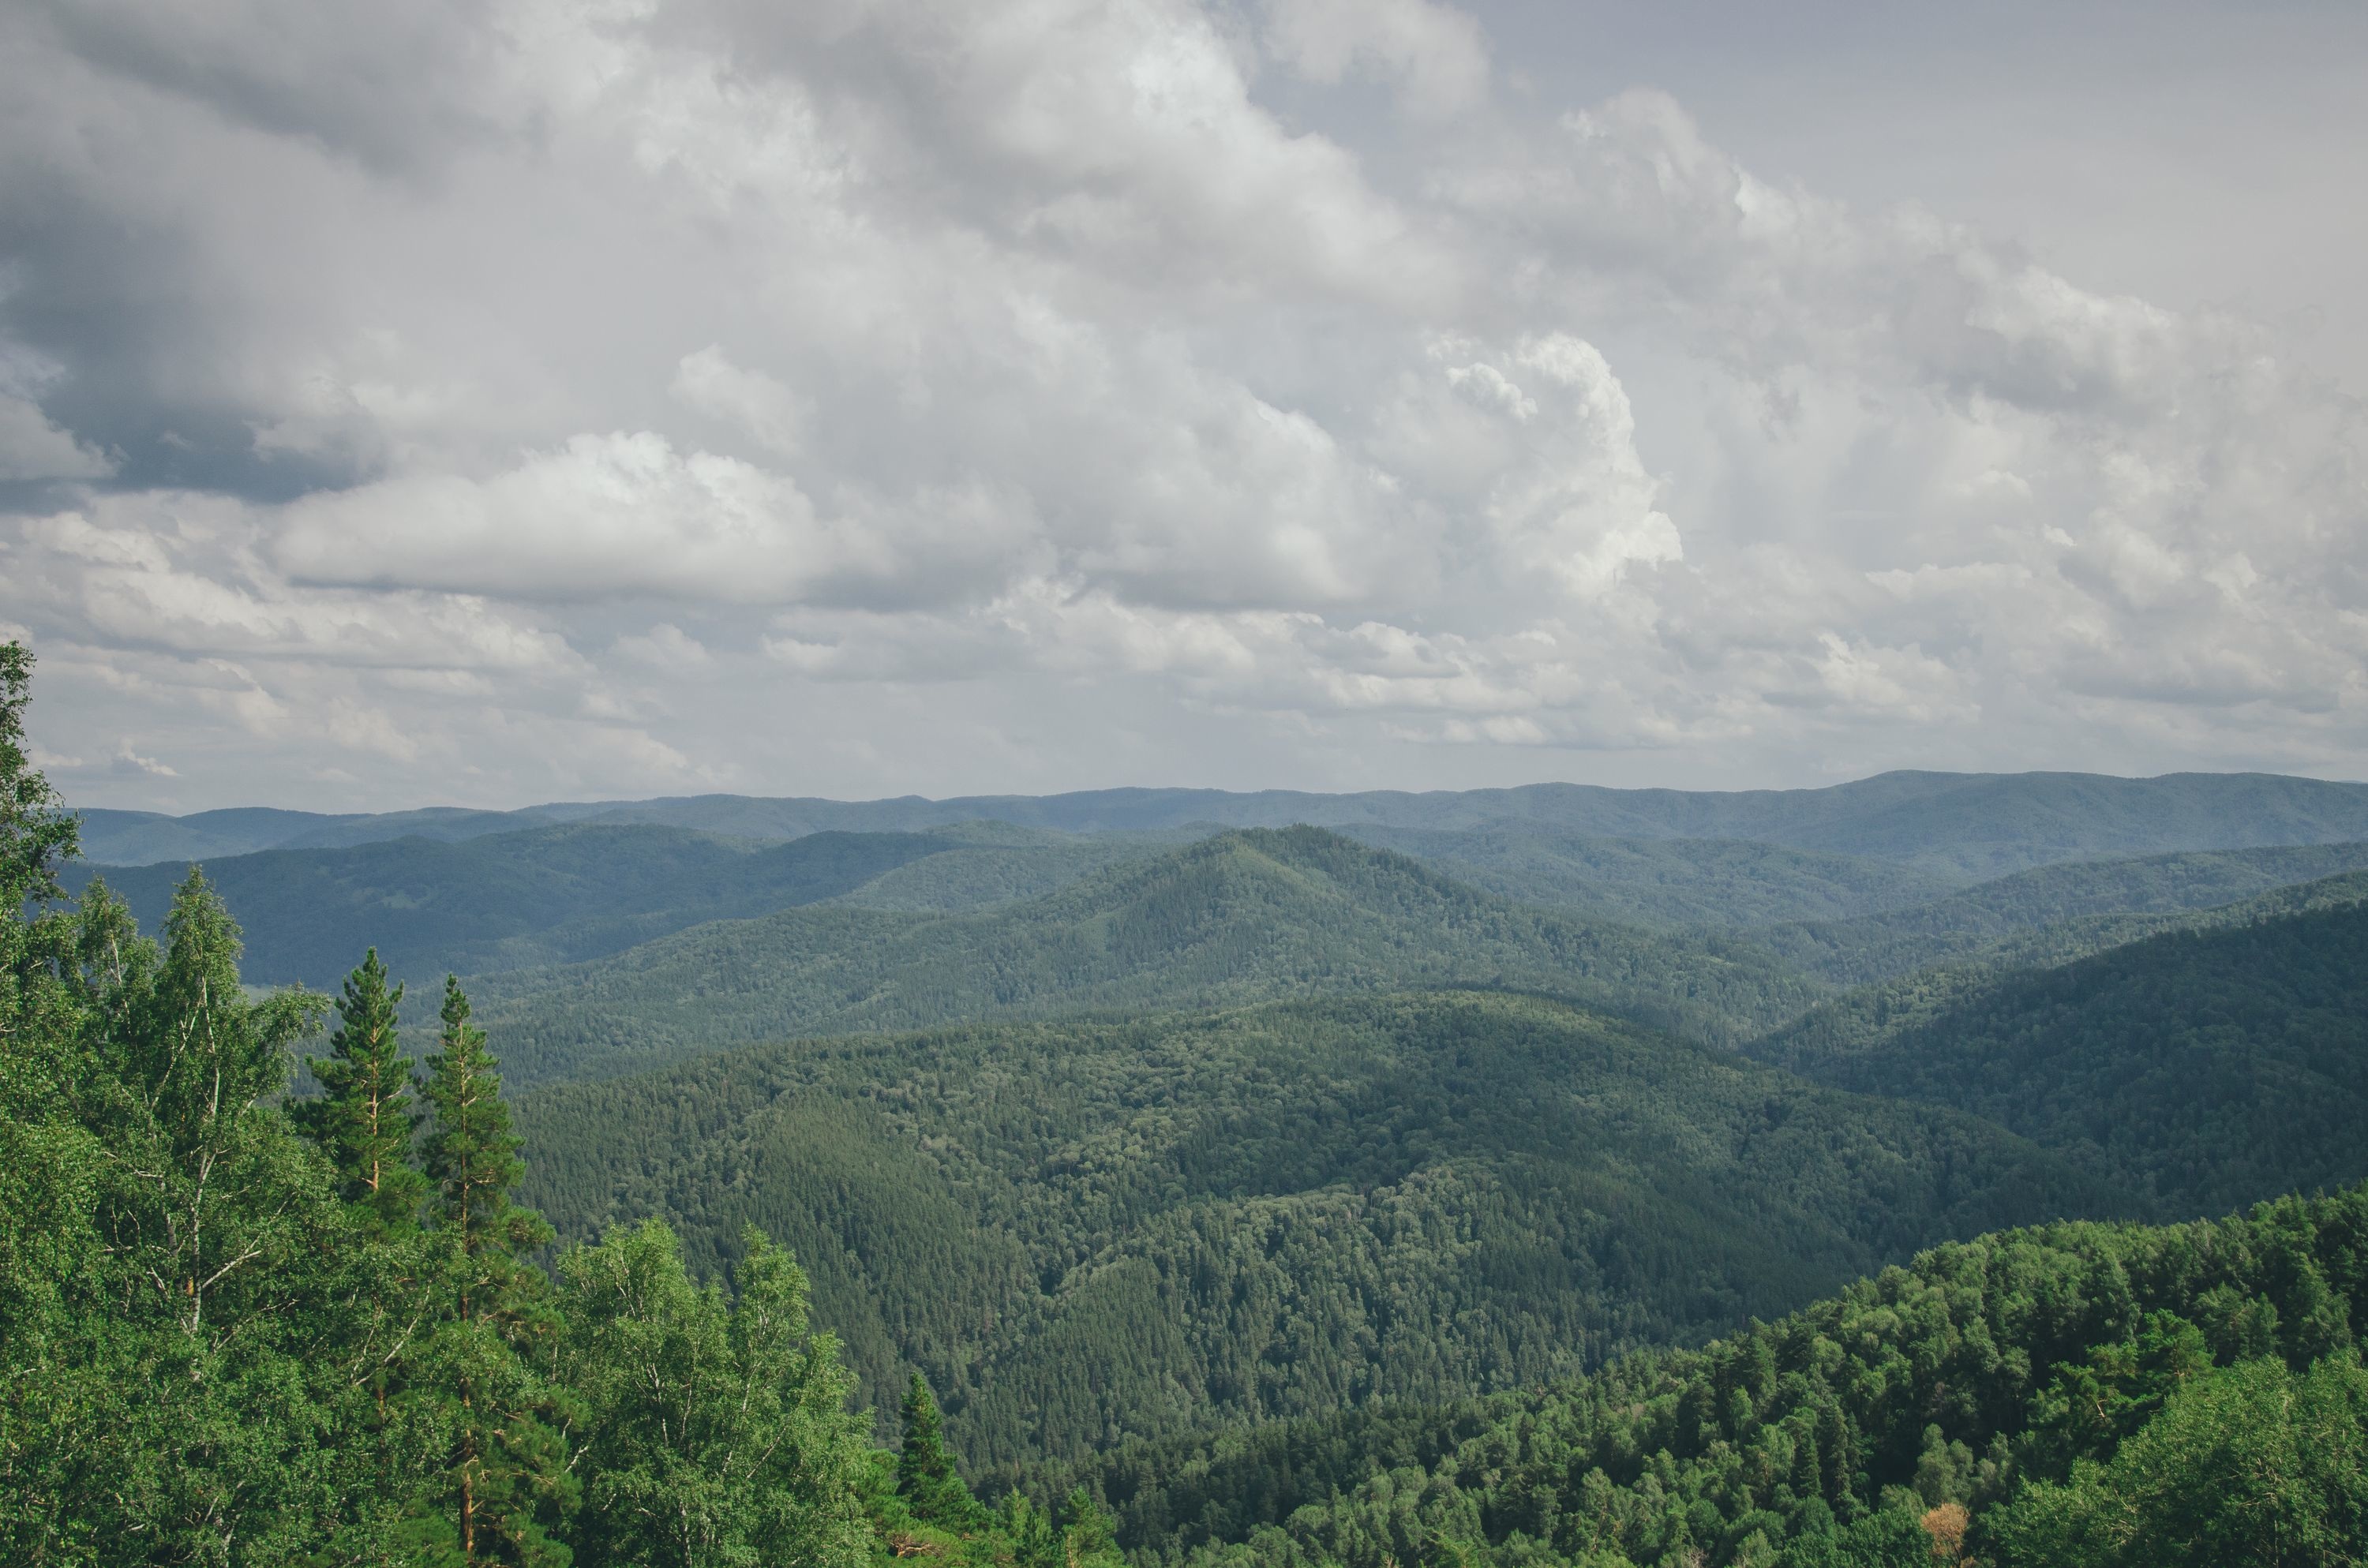
landscape, tree, nature, forest, wilderness, mountain, cloud, meadow, hill, valley, mountain range, highland, ridge, plateau, fell, habitat, loch, ecosystem, landform, mountain pass, natural environment, geographical feature, atmospheric phenomenon, mountainous landforms